Ion Biberi

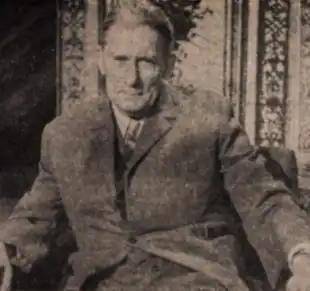
Biberi in 1979

In December 1969, the national television channel had Biberi appear on one of its talk shows—where he discussed on the topic on "art and cybernetics" with engineer Edmond Nicolau and actor-poet Emil Botta. Biberi was also publishing numerous scientific articles, some grouped in 1970 as "Visul și structurile subconștientului" ("Dream and the Structures of the Subconscious"). Part of it was built on his own activity as a folklorist in Mehedinți County (around Turnu Severin), where he had uncovered samples of dream interpretation. One of his specialized fields was art criticism, and specifically its branching into the realm of fantasy; he authored introductions to Surrealism (appearing in 1973, and seen by Cioculescu as "remarkable"), and to the work of Hieronymus Bosch.